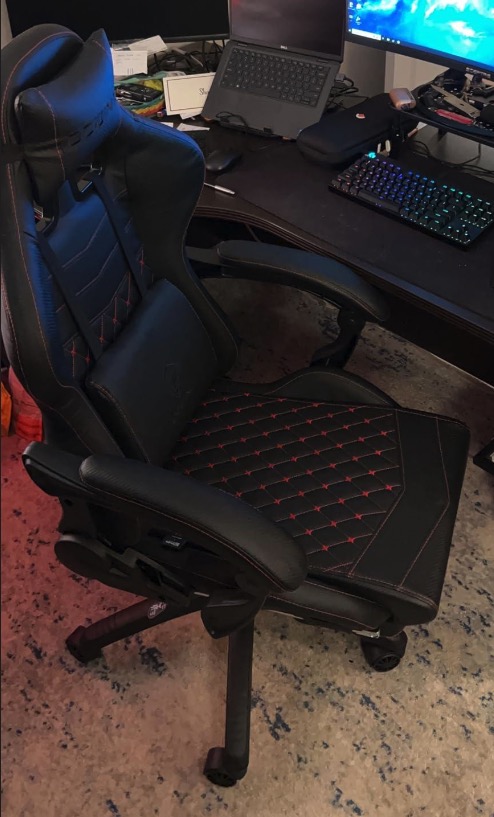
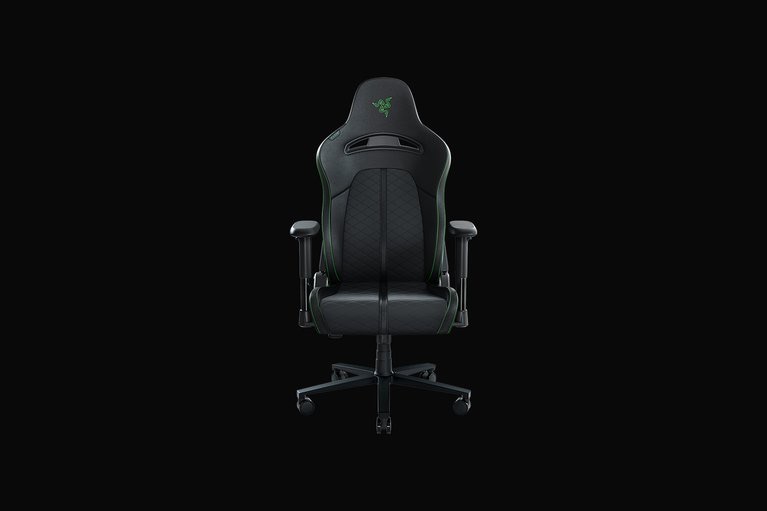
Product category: items_chair
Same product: no